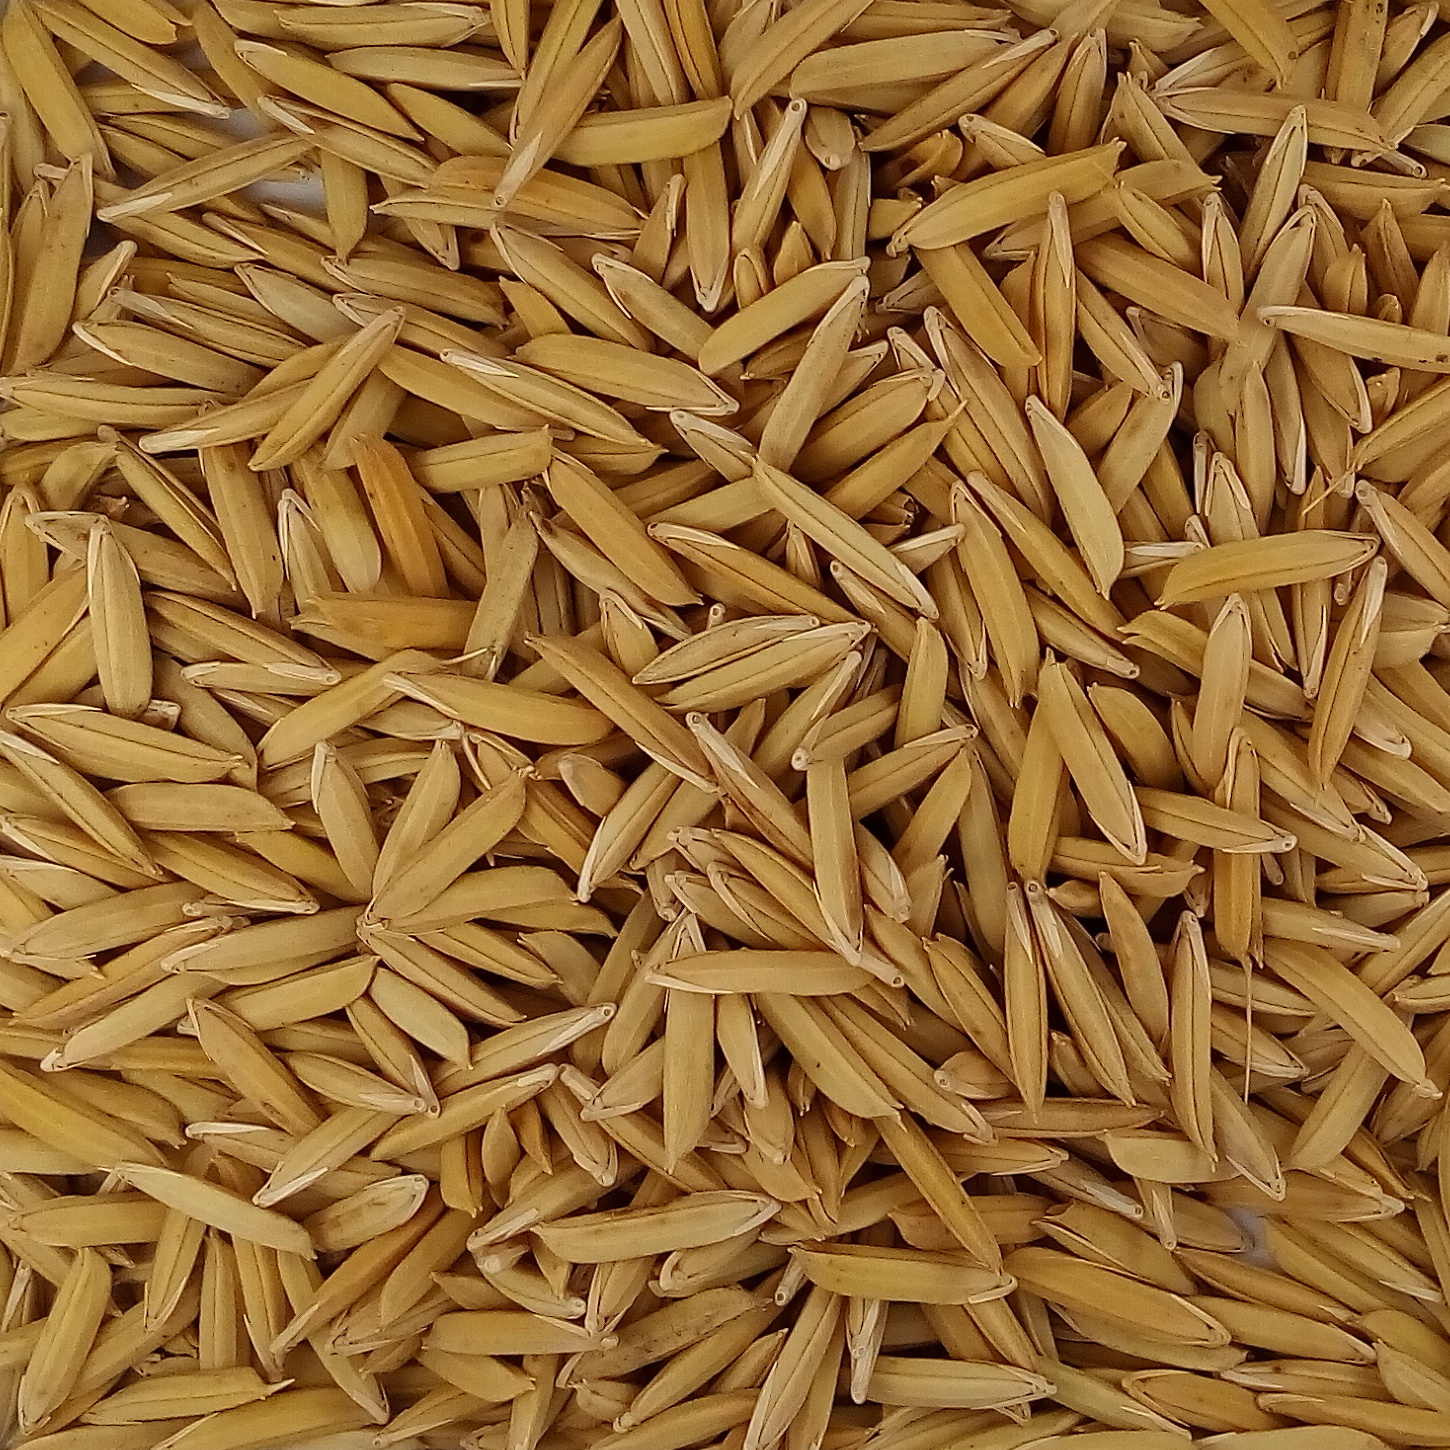
Rice seed variety: 1718